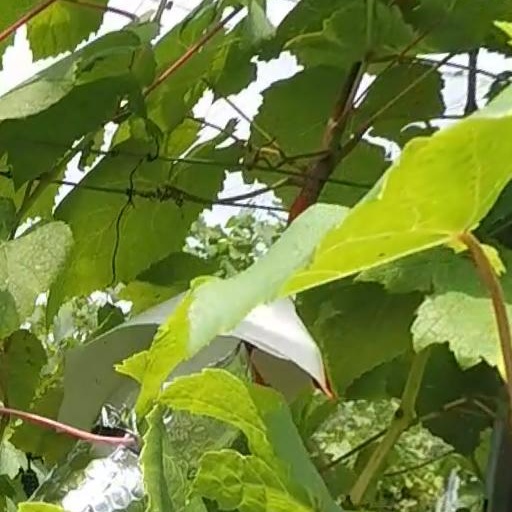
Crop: grape